Harry W.J. Edbrooke

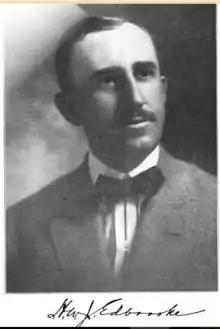
Harry Willoughby J. Edbrooke (1873-1946)

Harry W.J. Edbrooke (1873–1946) was an American architect. He was born in Chicago into a family of architects. His father was Willoughby J. Edbrooke (1843 — 1896). He worked with his uncle Frank E. Edbrooke in Denver, Colorado. Several of his works are listed on the U.S. National Register of Historic Places.